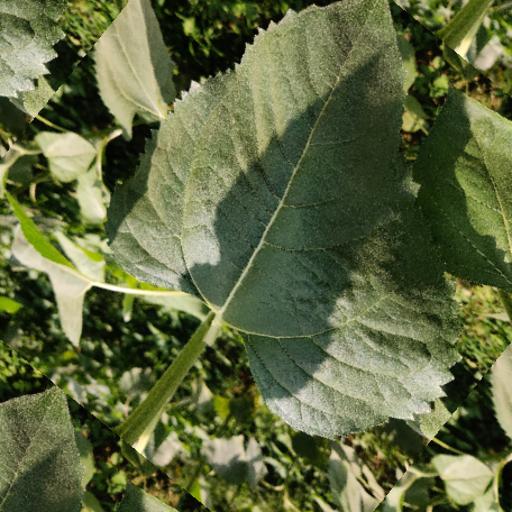
Label: Fresh_leaf